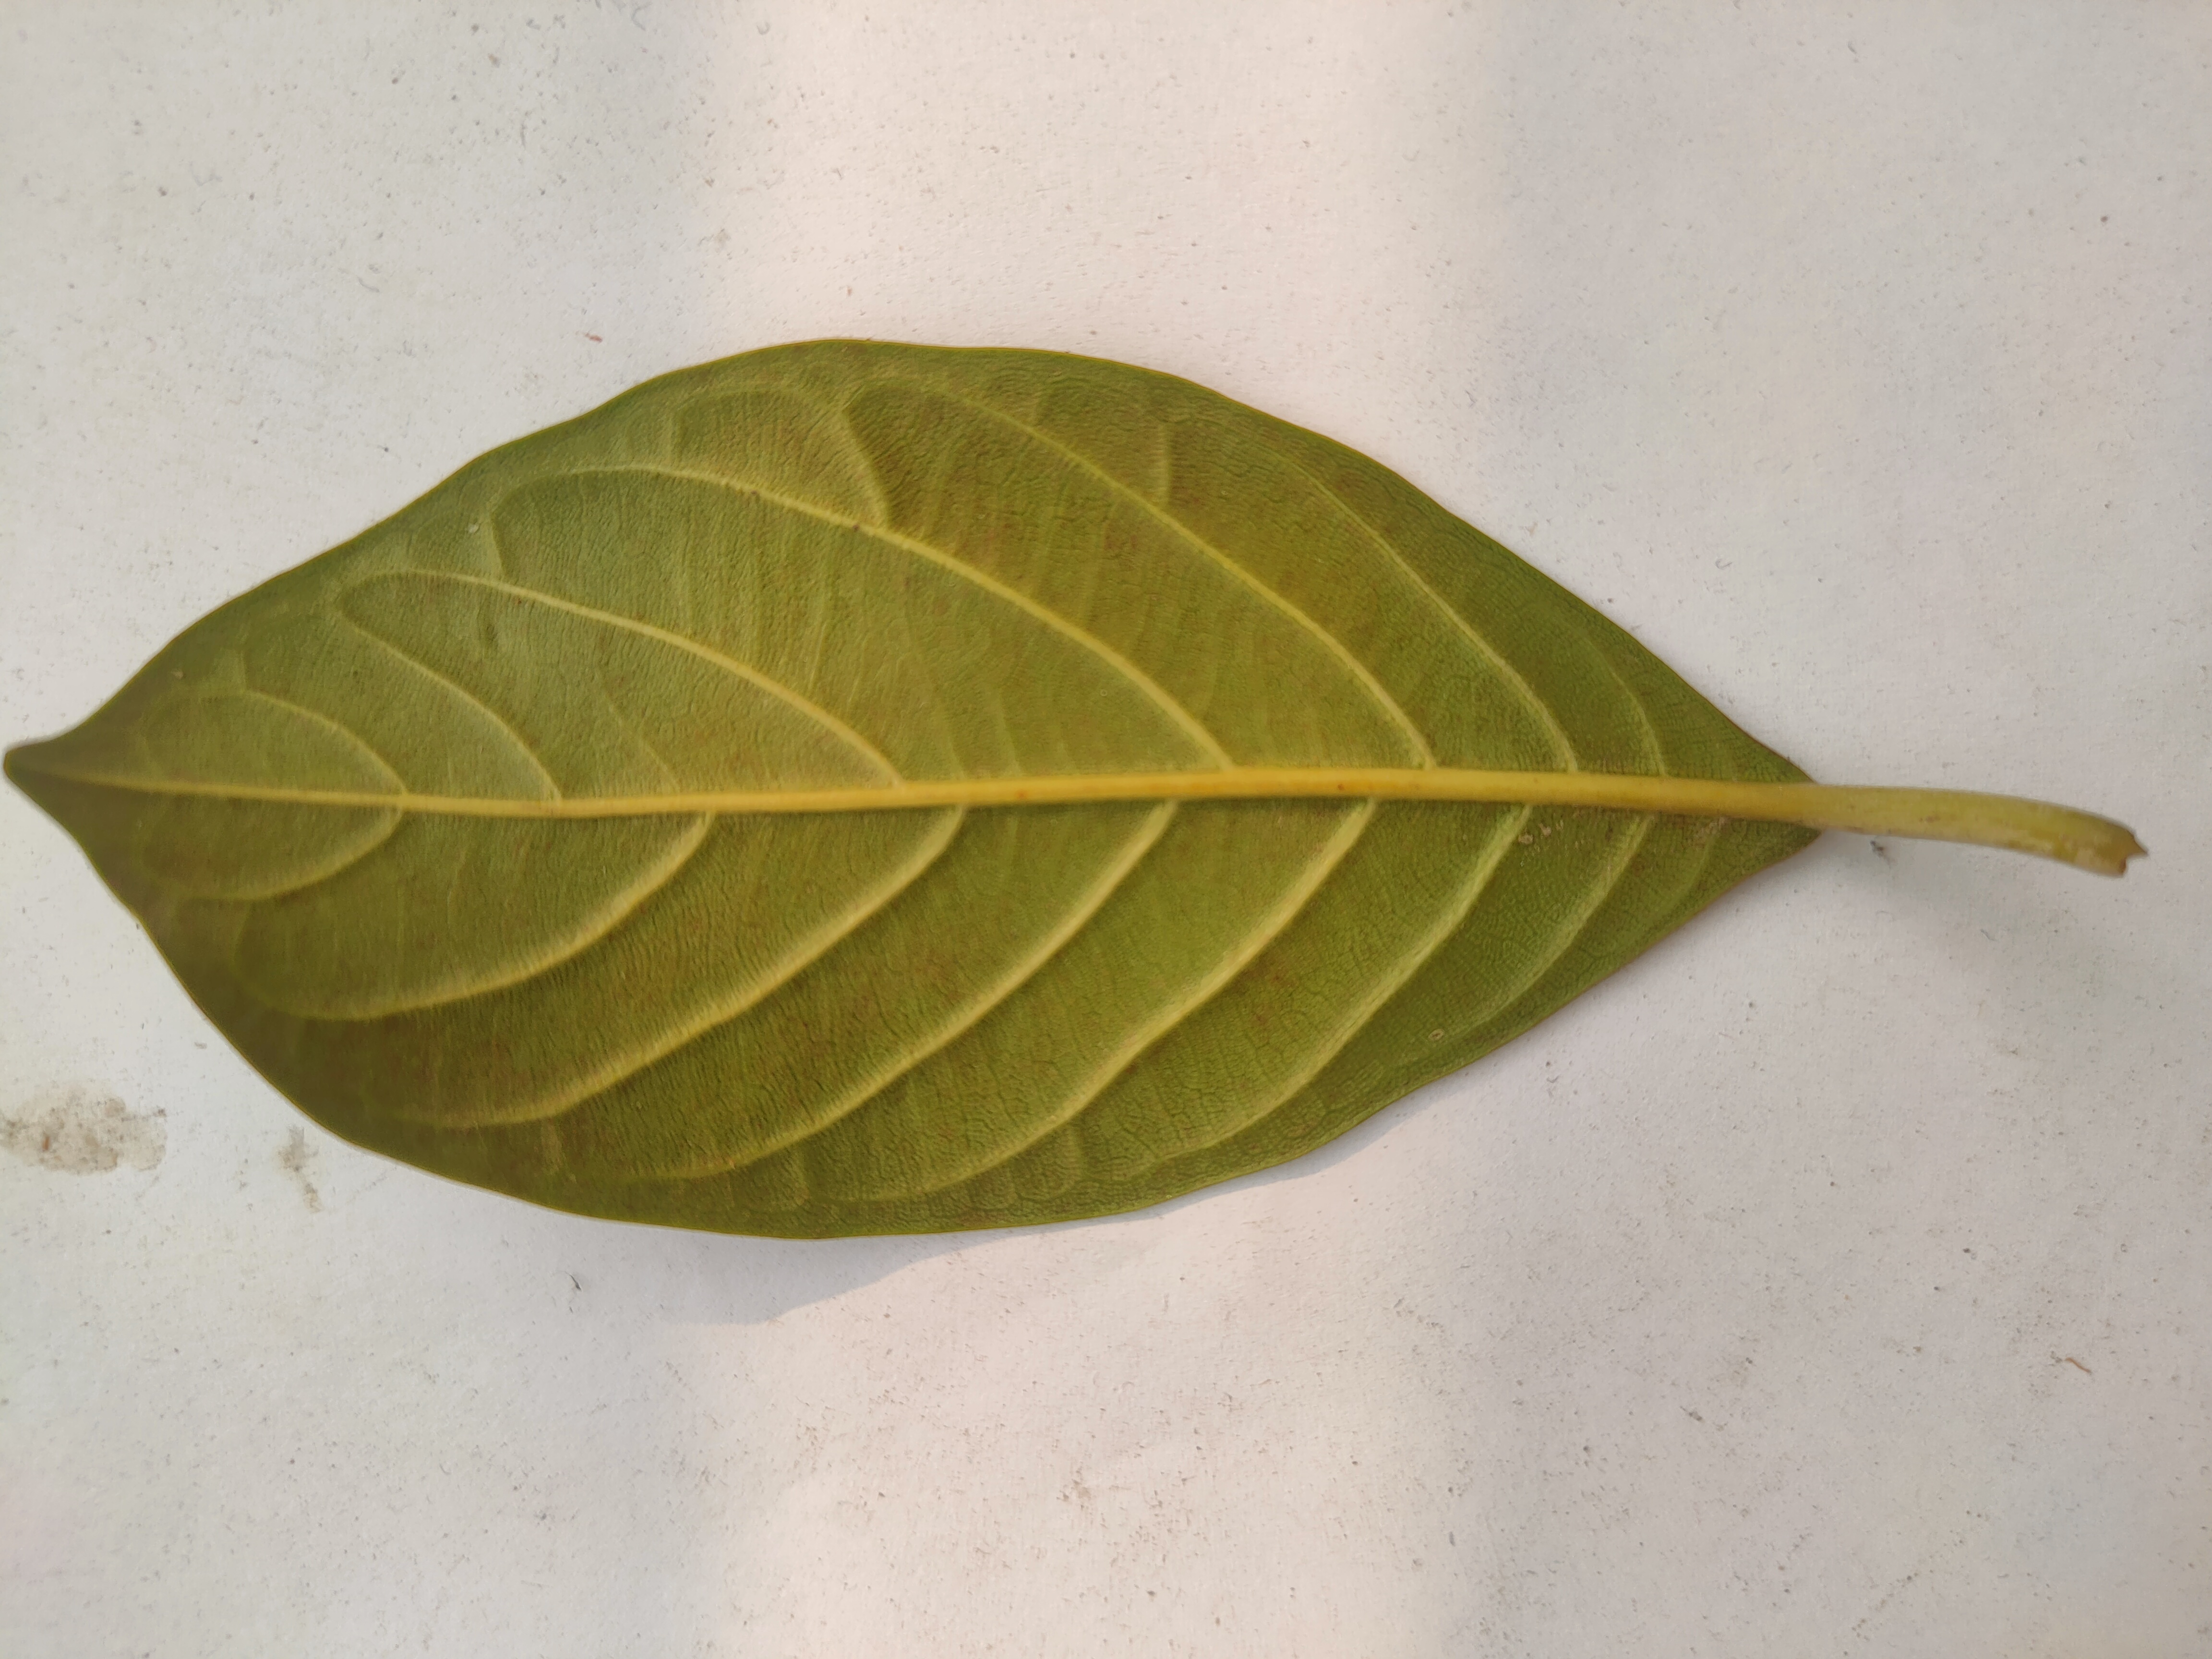
Leaf variety: Jackfruit